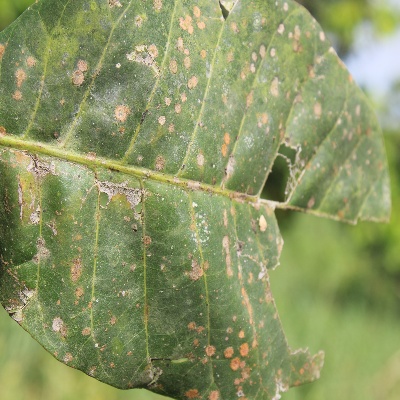
Crop: Cashew
Condition: red rust